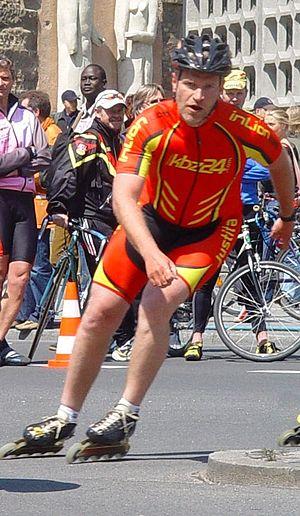
René Schöfisch est un ancien patineur de vitesse allemand.